Noor Al-Sham

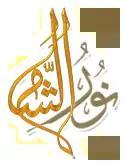
Logo until 2018

Noor Al-Sham, also spelled Nour El-Sham (literal translation "The Light of the Levant") is a state-run, religious satellite television station based in Damascus, Syria since 31 July 2011.